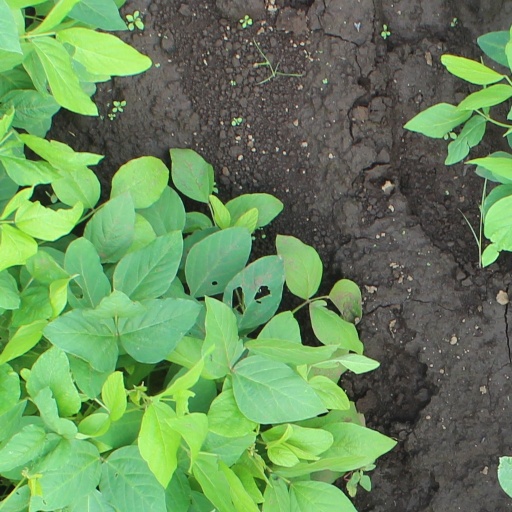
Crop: soybean